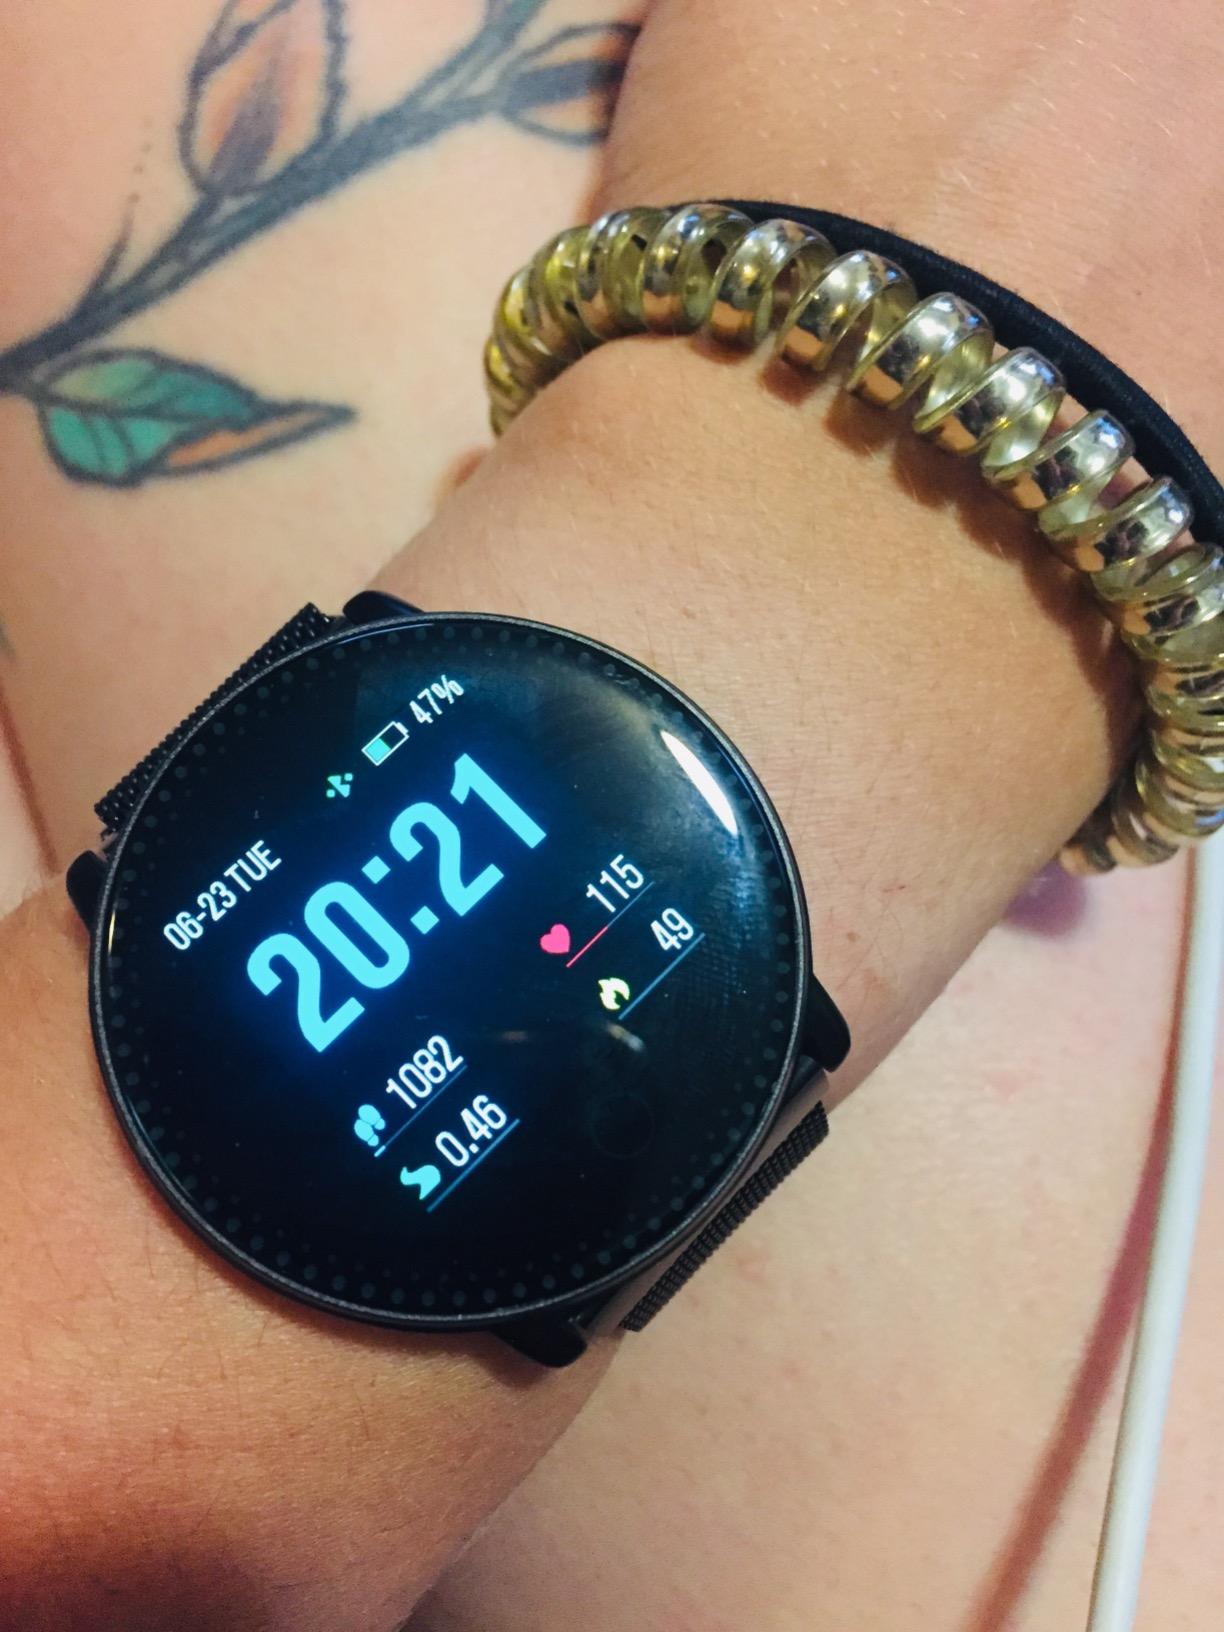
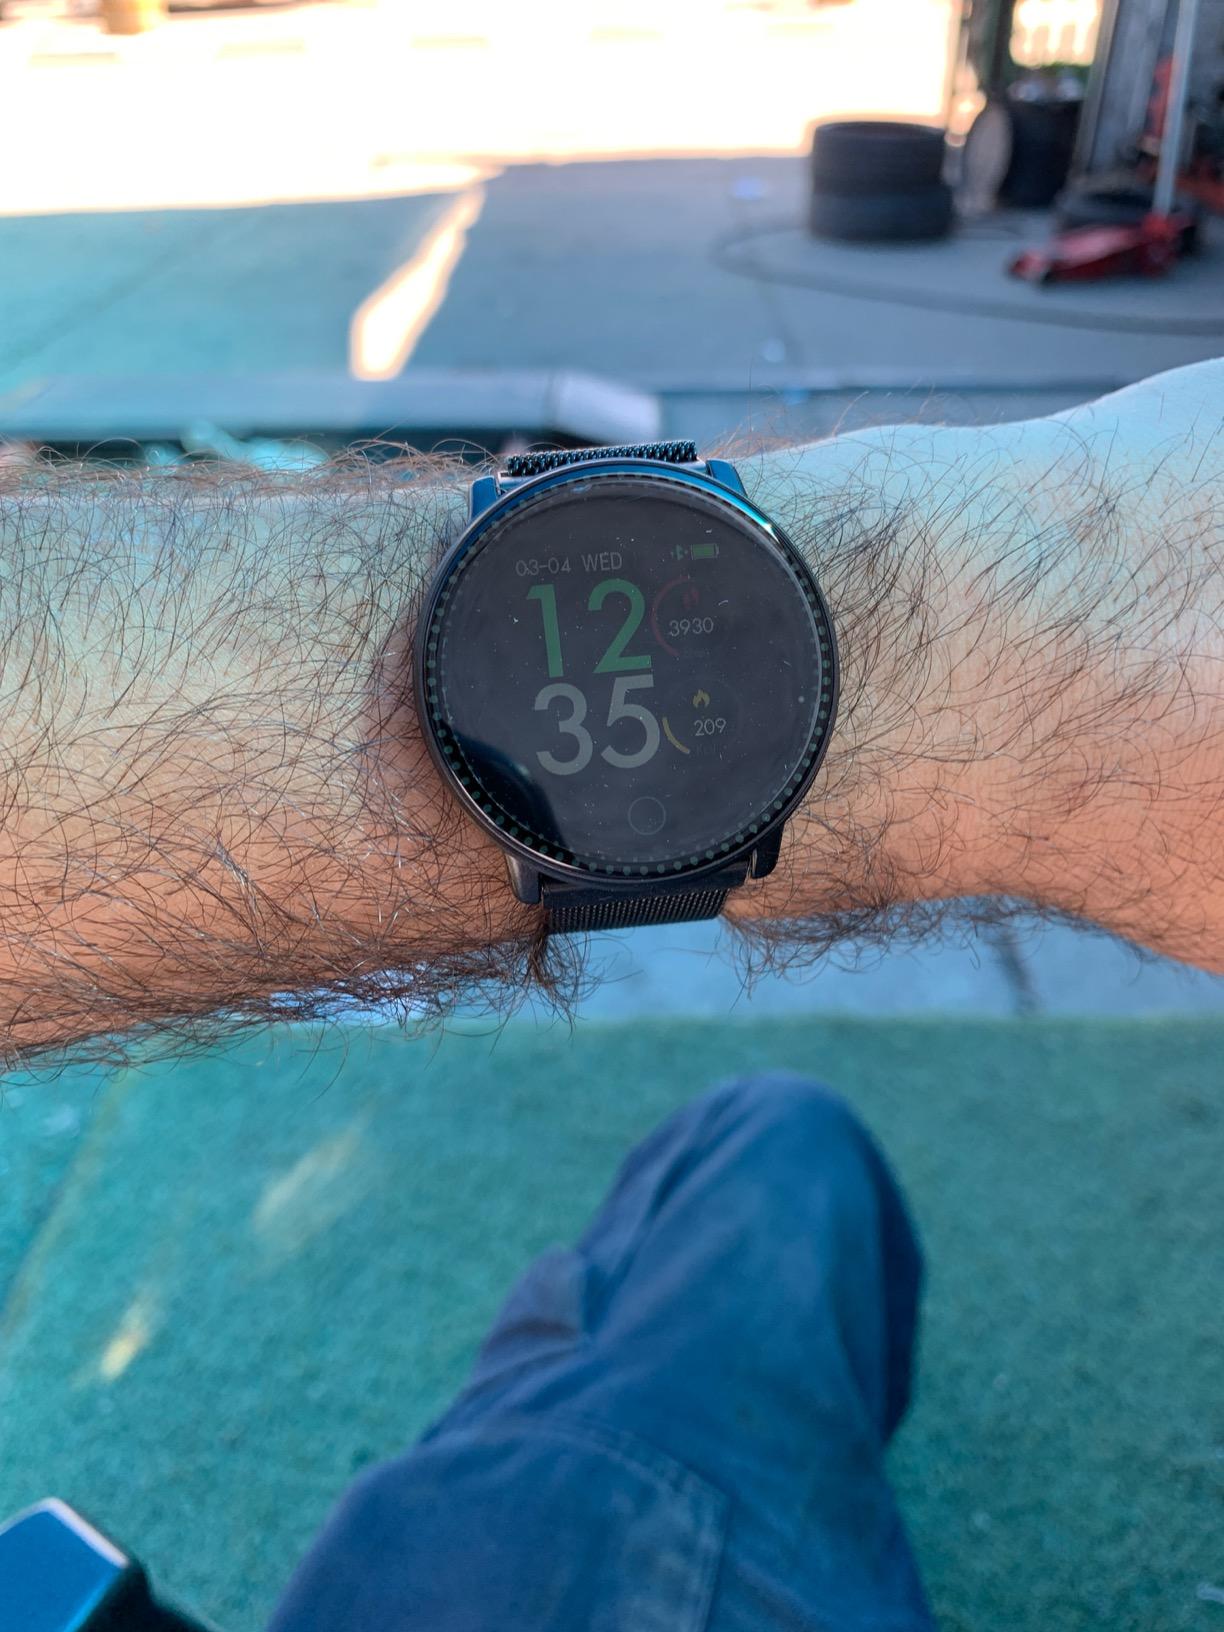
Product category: smartwatch
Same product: yes